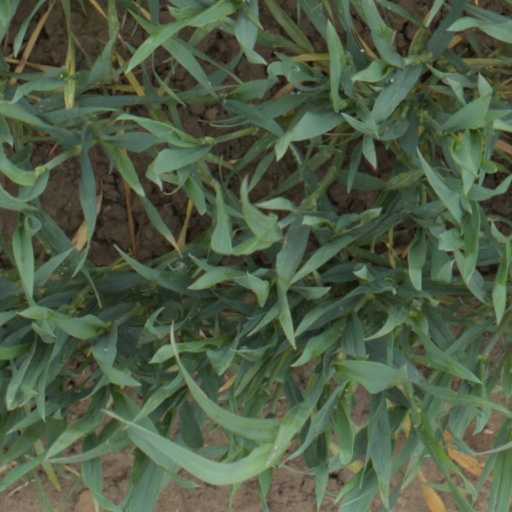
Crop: wheat